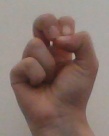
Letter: gaaf